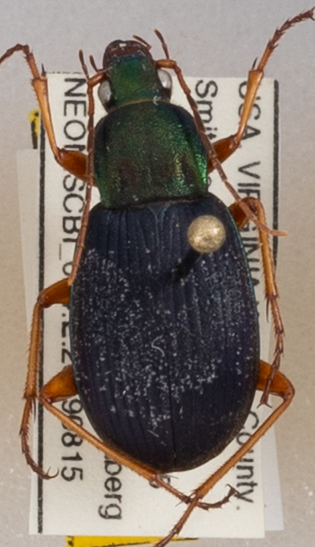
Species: Chlaenius aestivus
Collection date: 2019-08-15
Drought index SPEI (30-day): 0.198
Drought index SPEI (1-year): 1.93
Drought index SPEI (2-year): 2.09